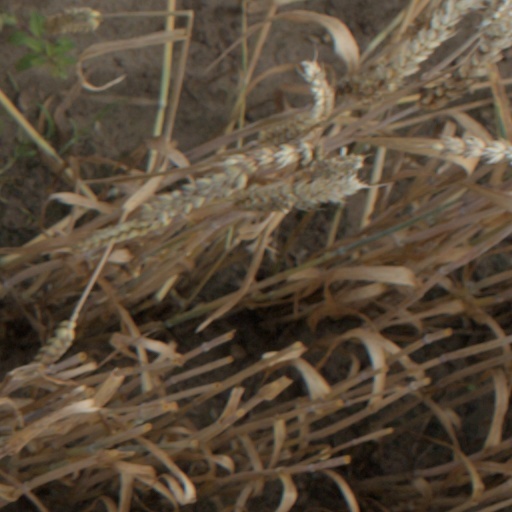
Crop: wheat